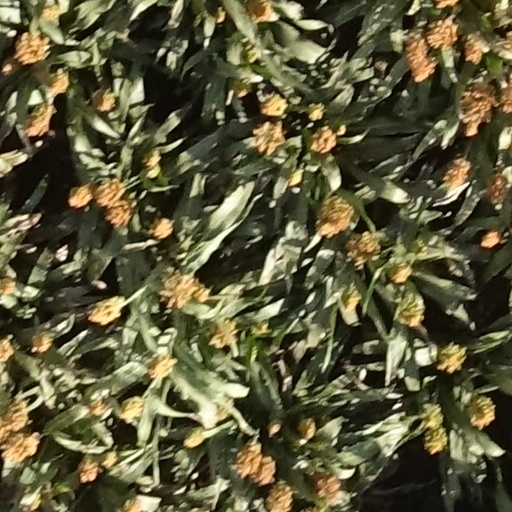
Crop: sorghum